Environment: real
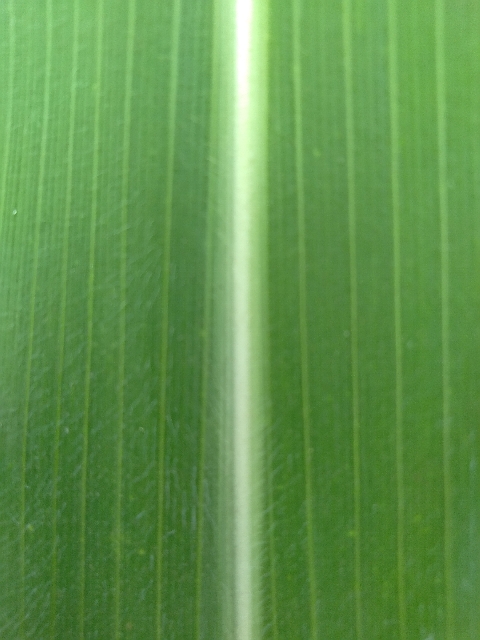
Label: healthy